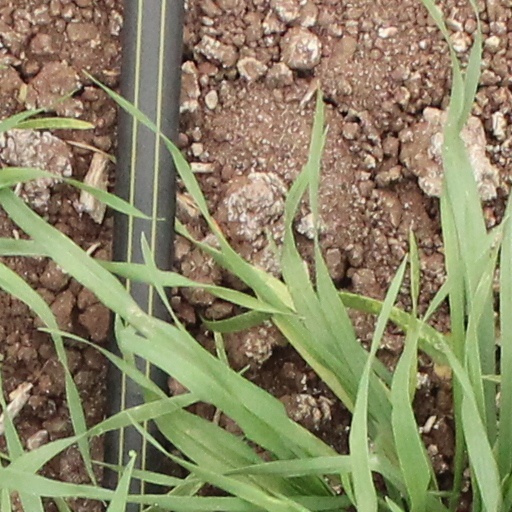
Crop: wheat